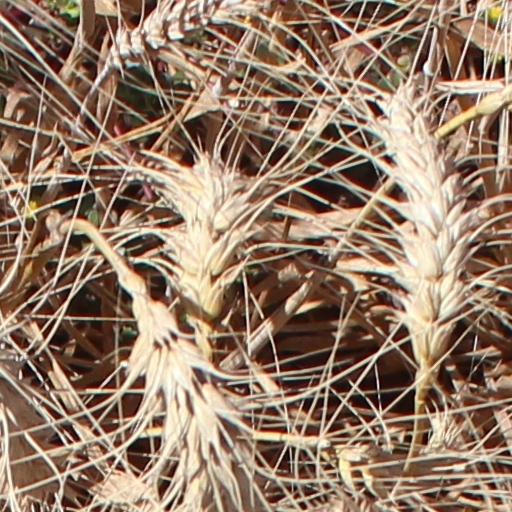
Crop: wheat